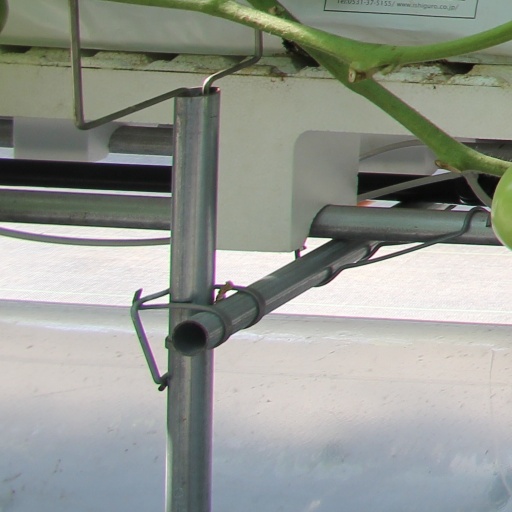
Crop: tomato